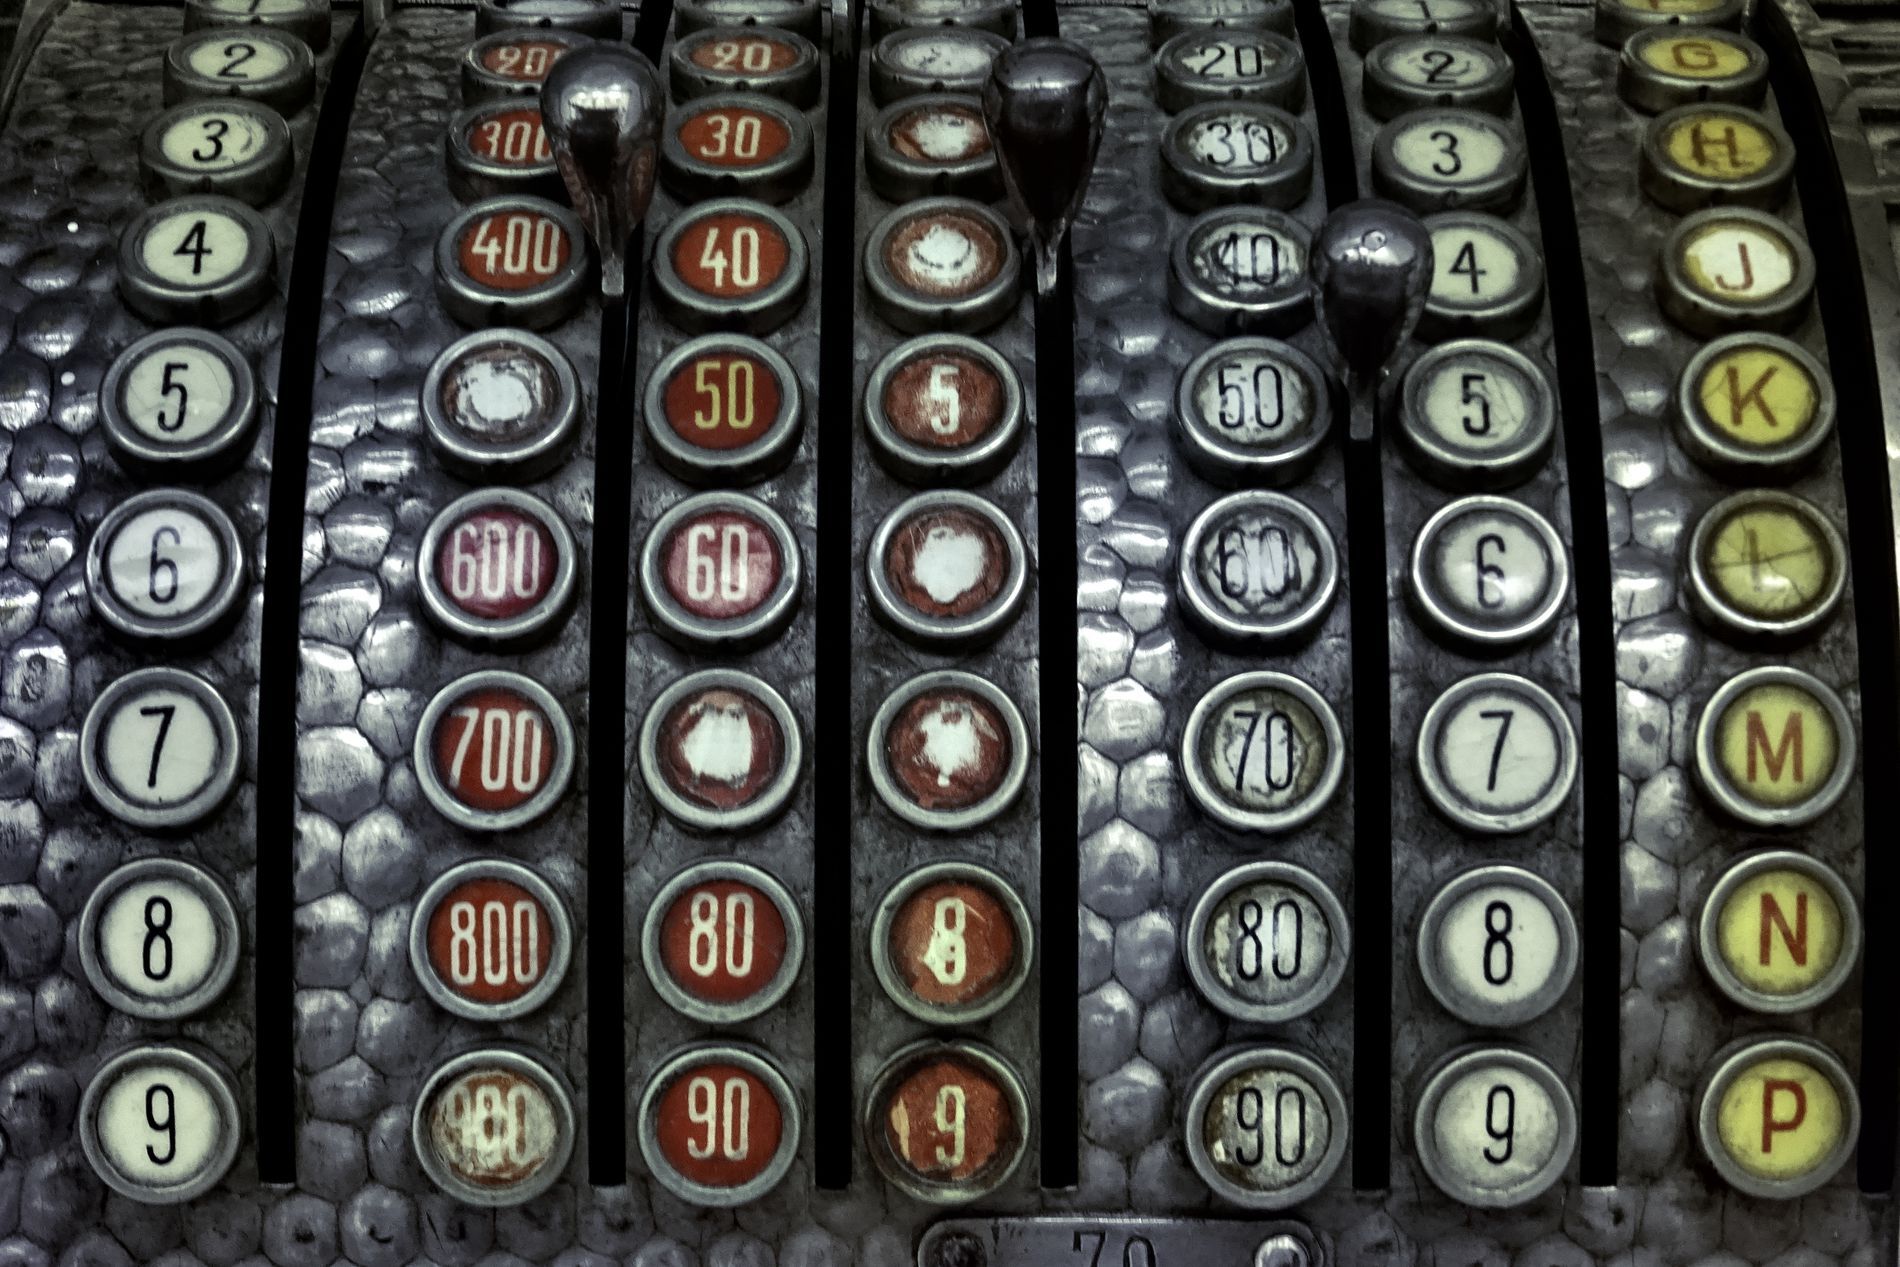
A cash register
A close up picture of an antique cash register, displaying its various numerical and lettered buttons.
A close-up shot taken at eye level of a gray metal antique cash register in a color palette of red, white, and silver; the atmosphere of this photo is historical and nostalgic.
Labels: Electrical Device, Switch, Symbol, Number, Text, Can, Tin, Medication, Pill, Logo, Machine, Game, Emblem, Badge, Gambling, cash register, Buttoun
Camera: SONY DSC-HX60V
Aperture: F5.6
Exposure: 1/25 sec
ISO: 200
Focal length: 17.0 mm